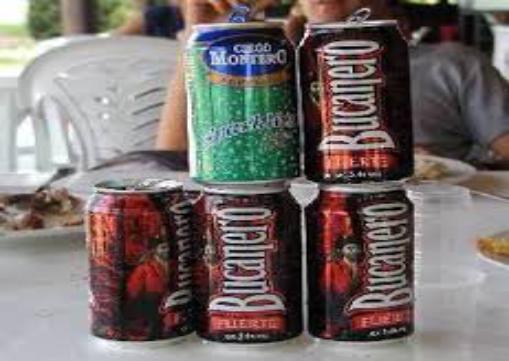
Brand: Ciego Montero
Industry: Food